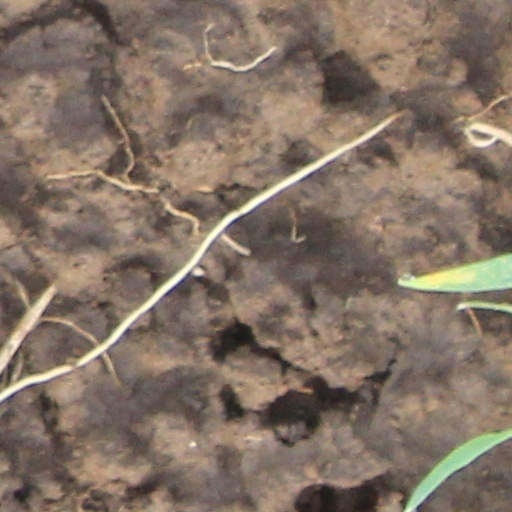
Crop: wheat